Kostenets Saddle

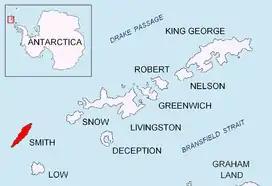
Location of Smith Island in the South Shetland Islands.

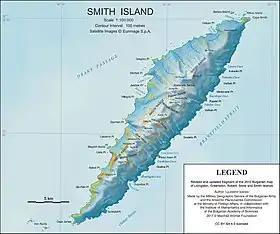
Topographic map of Smith Island.

Kostenets Saddle (‘Kostenechka Sedlovina’ \'ko-ste-nech-ka se-dlo-vi-'na\) is the saddle of elevation 1302 m in Imeon Range on Smith Island in the South Shetland Islands, Antarctica bounded by Mount Pisgah to the north and the east ridge of Drinov Peak to the south. It overlooks the head of Vetrino Glacier to the west.